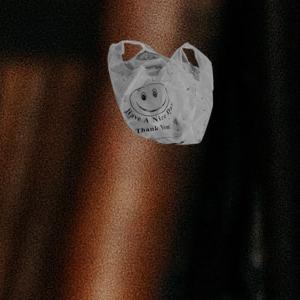
Label: plasticbags